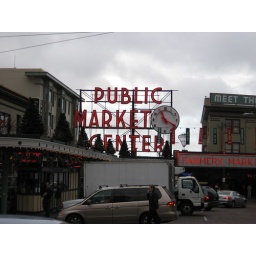
Market sign and clock under a December overcast day.